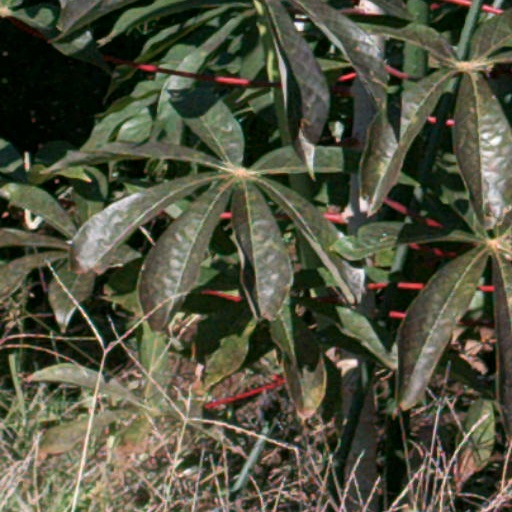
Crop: cassava